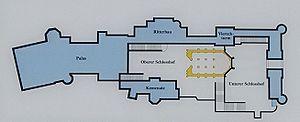
Château de Neuschwanstein à Schwangau en Bavière (Allemagne).
Le château de Neuschwanstein [nɔʏˈʃvaːnʃtaɪn] se dresse sur un éperon rocheux haut de 200 mètres près de Füssen dans l'Allgäu. Le roi Louis II de Bavière l'a fait construire au XIXᵉ siècle. C'est aujourd'hui le château le plus célèbre d'Allemagne, visité chaque année par plus d'un million de touristes.